Blanching (horticulture)

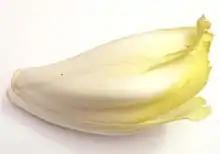
Belgian endive

Chicory ("Chicorium intybus"), or common chicory, in the United States also called 'endive' (the common name for "Chicorium endivia"). Many varieties do not need artificial blanching because the outer leaves sufficiently protect the inner ones from light, such as 'sugar loaf' types, or because both their natural colour and bitterness are appreciated, like radicchio of which the red colour depends on the duration of exposure. Cultivars that require blanching may need 'forcing' the growth by (controlled) exposure of the crown. This is the case for Belgian endive (though it is not a botanical endive, but a chicory), also referred to by its names in French, "chicon", and Dutch, "witlof".